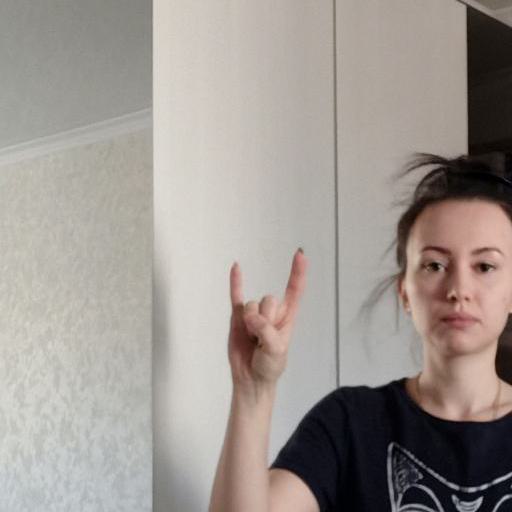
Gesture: rock